Brigita Bukovec

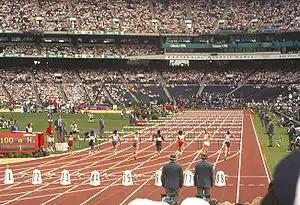
Brigita Bukovec (lane 4) at the 1996 Summer Olympics 100 m hs semi-final.

Brigita Bukovec (born 21 May 1970) is a retired Slovenian hurdler who won an Olympic silver medal in 1996. During the Olympics she set a personal best time with 12.59 seconds.